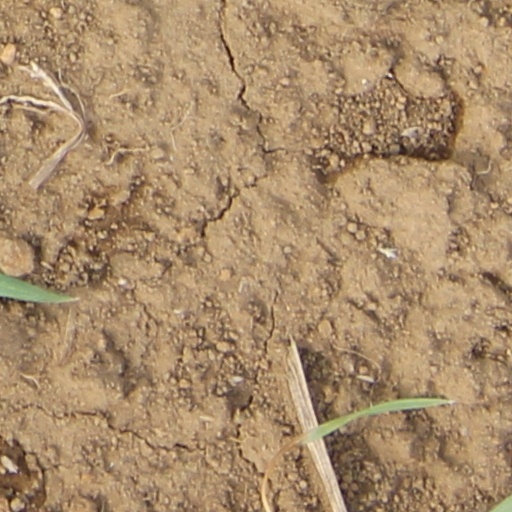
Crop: wheat